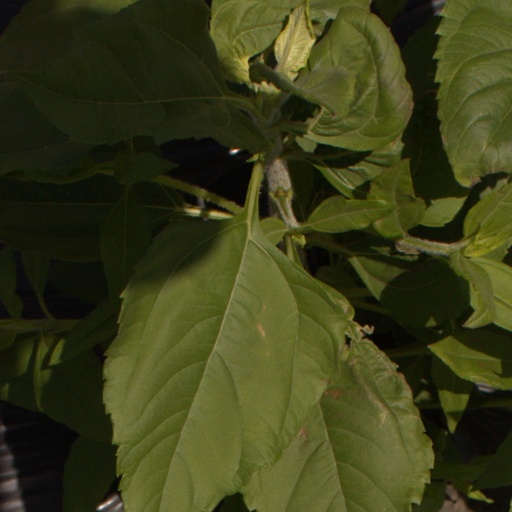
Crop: Jerusalem artichoke